Efimeris

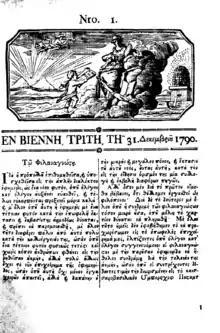
The title page of the issue of "Efimeris" of Tuesday 31 December 1790 (Julian calendar), or 11 January 1791 (Gregorian calendar).

Efimeris was a Greek-language newspaper published in Vienna from 1790 to 1797. It is the oldest Greek newspaper of which issues have survived till today.